Cyanotoxin

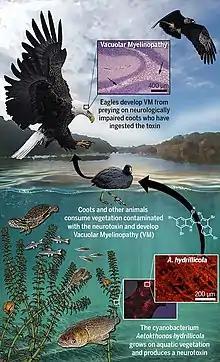

Aetokthonotoxin (abbreviated to AETX) was discovered in 2021 as the cyanobacterial neurotoxin causing vacuolar myelinopathy (VM). As the biosynthesis of aetokthonotoxin depends on the availability of bromide in freshwater systems and requires an interplay between the toxin-producing cyanobacterium "Aetokthonos hydrillicola" and the host plant it epiphytically grows on (most importantly hydrilla), it took > 25 years to discover aetokthonotoxin as the VM-inducing toxin after the disease has first been diagnosed in bald eagles in 1994. The toxin cascades through the food-chain: Among other animals, it affects fish and waterfowl such as coots or ducks which feed on hydrilla colonized with the cyanobacterium. Aetokthonotoxin is transmitted to raptors, such as the bald eagle, that prey on these affected animals.